Roti john

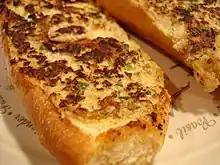

Roti John is an omelette sandwich which originated from Singapore in the 1960s. It is made using a local bread loaf similar to the French baguette, spread with a mix of minced meat, vegetables, chopped onions and a beaten egg. The bread with the toppings is then slapped down onto a hot pan and fried until it becomes crispy on the outside, but still soft on the inside.